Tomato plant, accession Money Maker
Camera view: bottom (45 deg); turntable rotation: 180 degrees
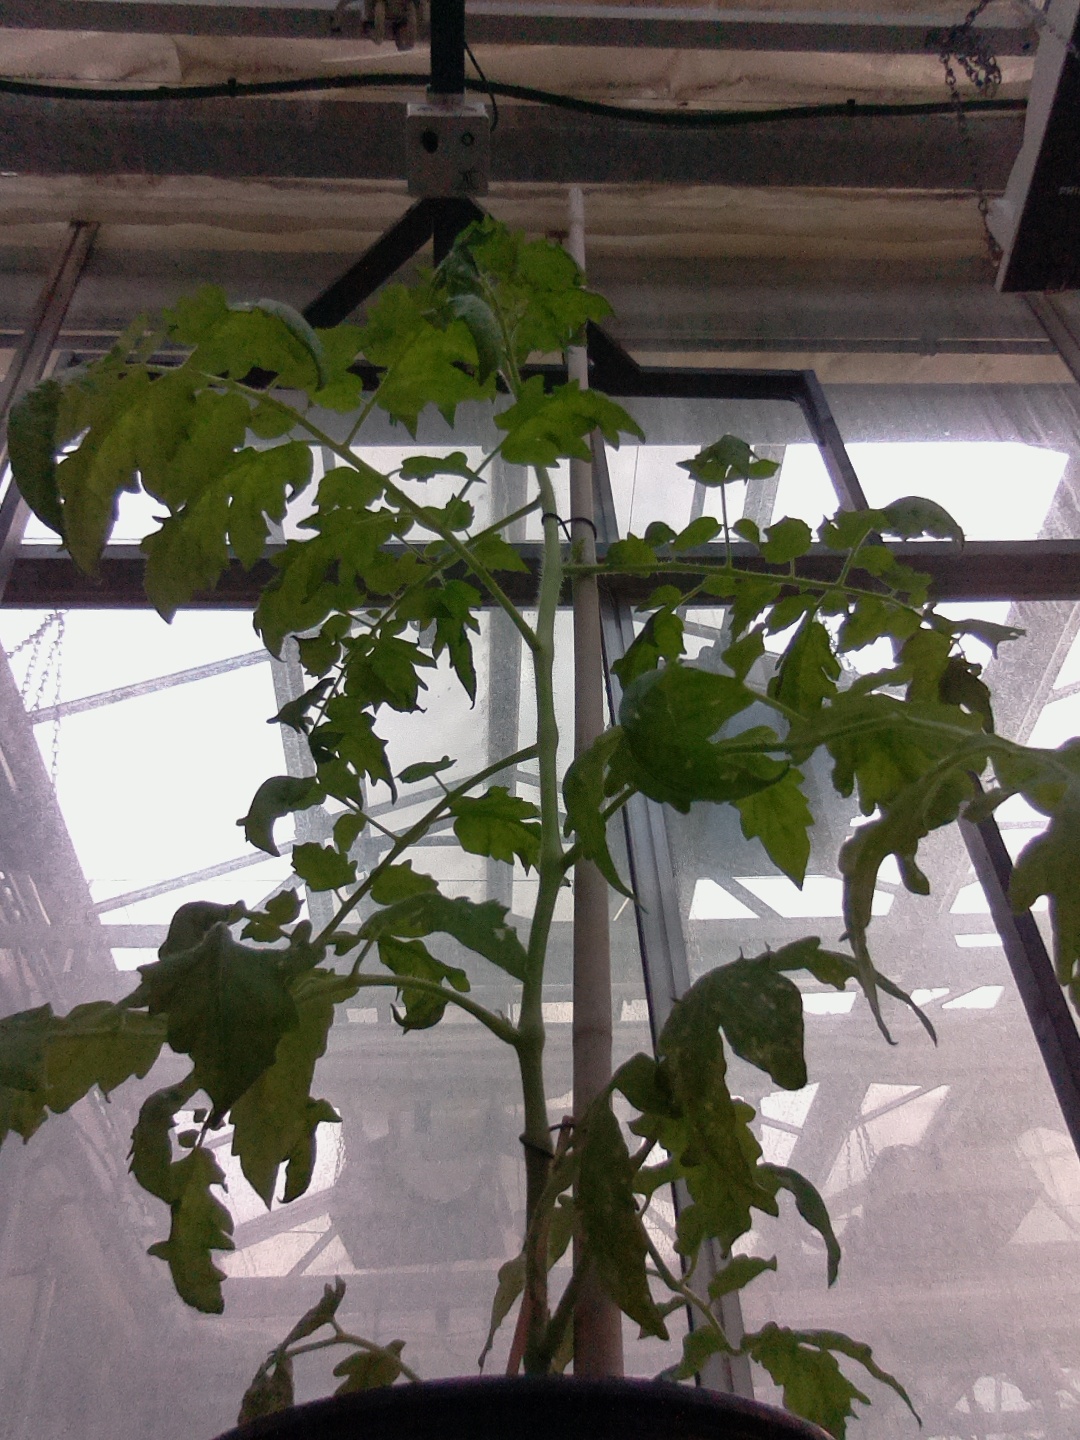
BBCH growth stage 60: First flowers open